Film slitter

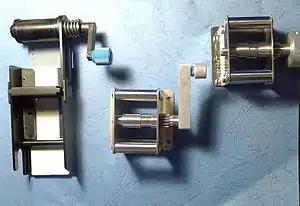
various film slitters

A film slitter, sometimes also called film splitter, is a device used in subminiature photography to slit 135 or 120 roll film into 16mm film or Minox film for use in subminiature cameras.